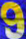
Number: 9